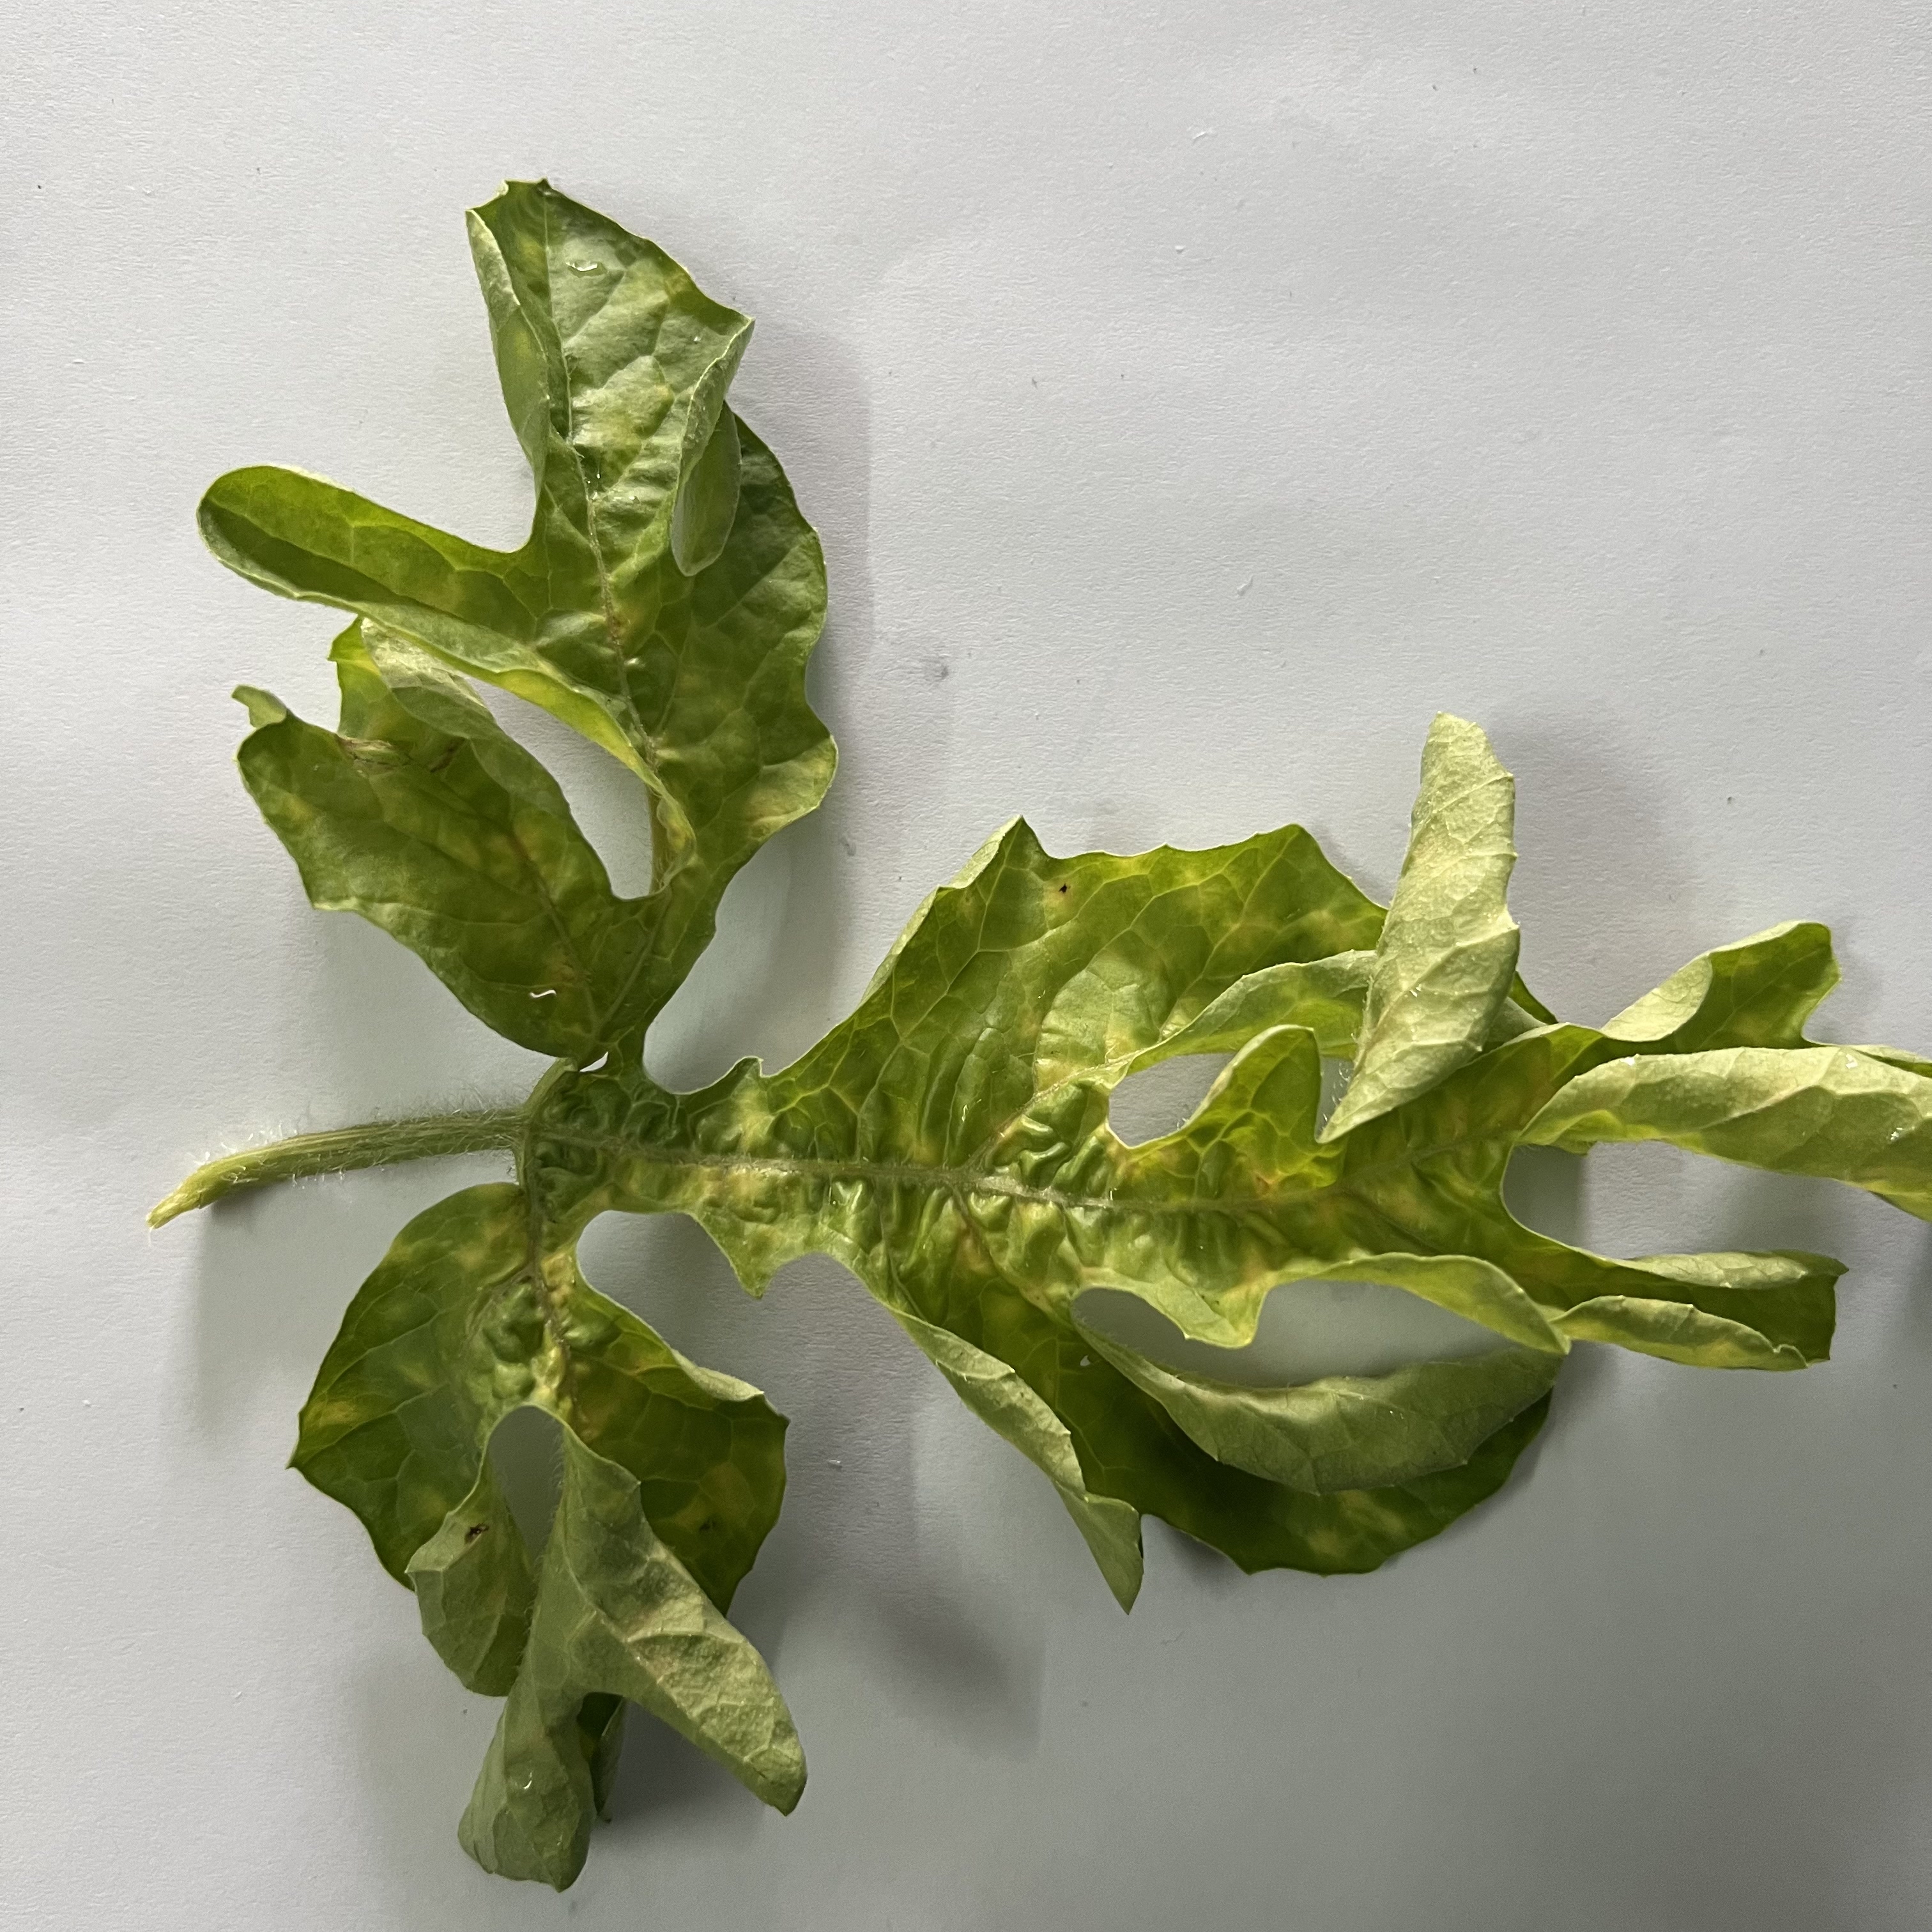
Label: Mosaic_Virus